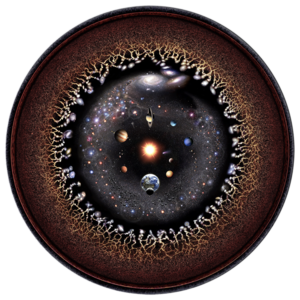
Observerbare univers / Universet versus det observerbare univers
Det observerbare univers, der også med et mindre præcist udtryk kaldes det synlige univers, er en betegnelse, som bruges i Big Bang-kosmologi til at beskrive et kugleformet område af rummet, der ikke strækker sig længere, end at det er teoretisk muligt for en betragter at se objekter i det. Det betyder, at der skal have været tilstrækkelig tid til, at lys udsendt af et objekt har kunnet nå frem til betragteren. Enhver position har sit eget observerbare univers, som kan være – eller ikke være – sammenfaldende med det, der har jorden som centrum.